S. R. Rana

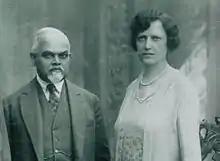
S. R. Rana with his German wife

Sardarsinhji Ravaji Rana (1870–1957), often abbreviated S. R. Rana, was an Indian independence activist, founding member of the Paris Indian Society and the vice-president of the Indian Home Rule Society.